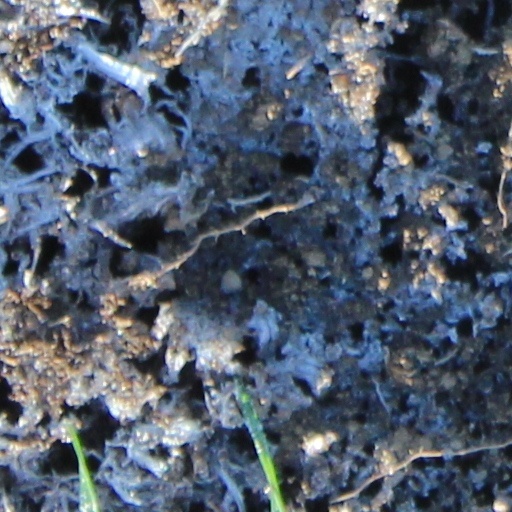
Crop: wheat